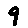
Label: 9